Saint Mary (film)

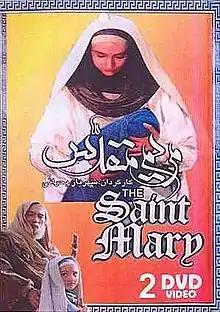
DVD release cover

Saint Mary (also "Maryam al-Muqaddasah", "Maryam Moghaddas", "Maryam Adhraa" "Maryam Al-Muqadasa"; "The Honourable/Blessed Saint Mary") is a 2000 Iranian film by director Shahriar Bahrani, depicting the life of Mary the mother of Jesus, based on the Quran and Islamic tradition.